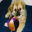
Label: dog